Sir Charles Rose, 1st Baronet

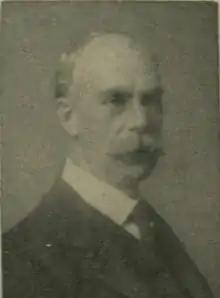
Sir Charles Rose

Sir Charles Day Rose, 1st Baronet (23 August 1847 – 20 April 1913) was a British-Canadian businessman, race horse breeder, yachtsman, and Liberal politician.